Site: brandenburg
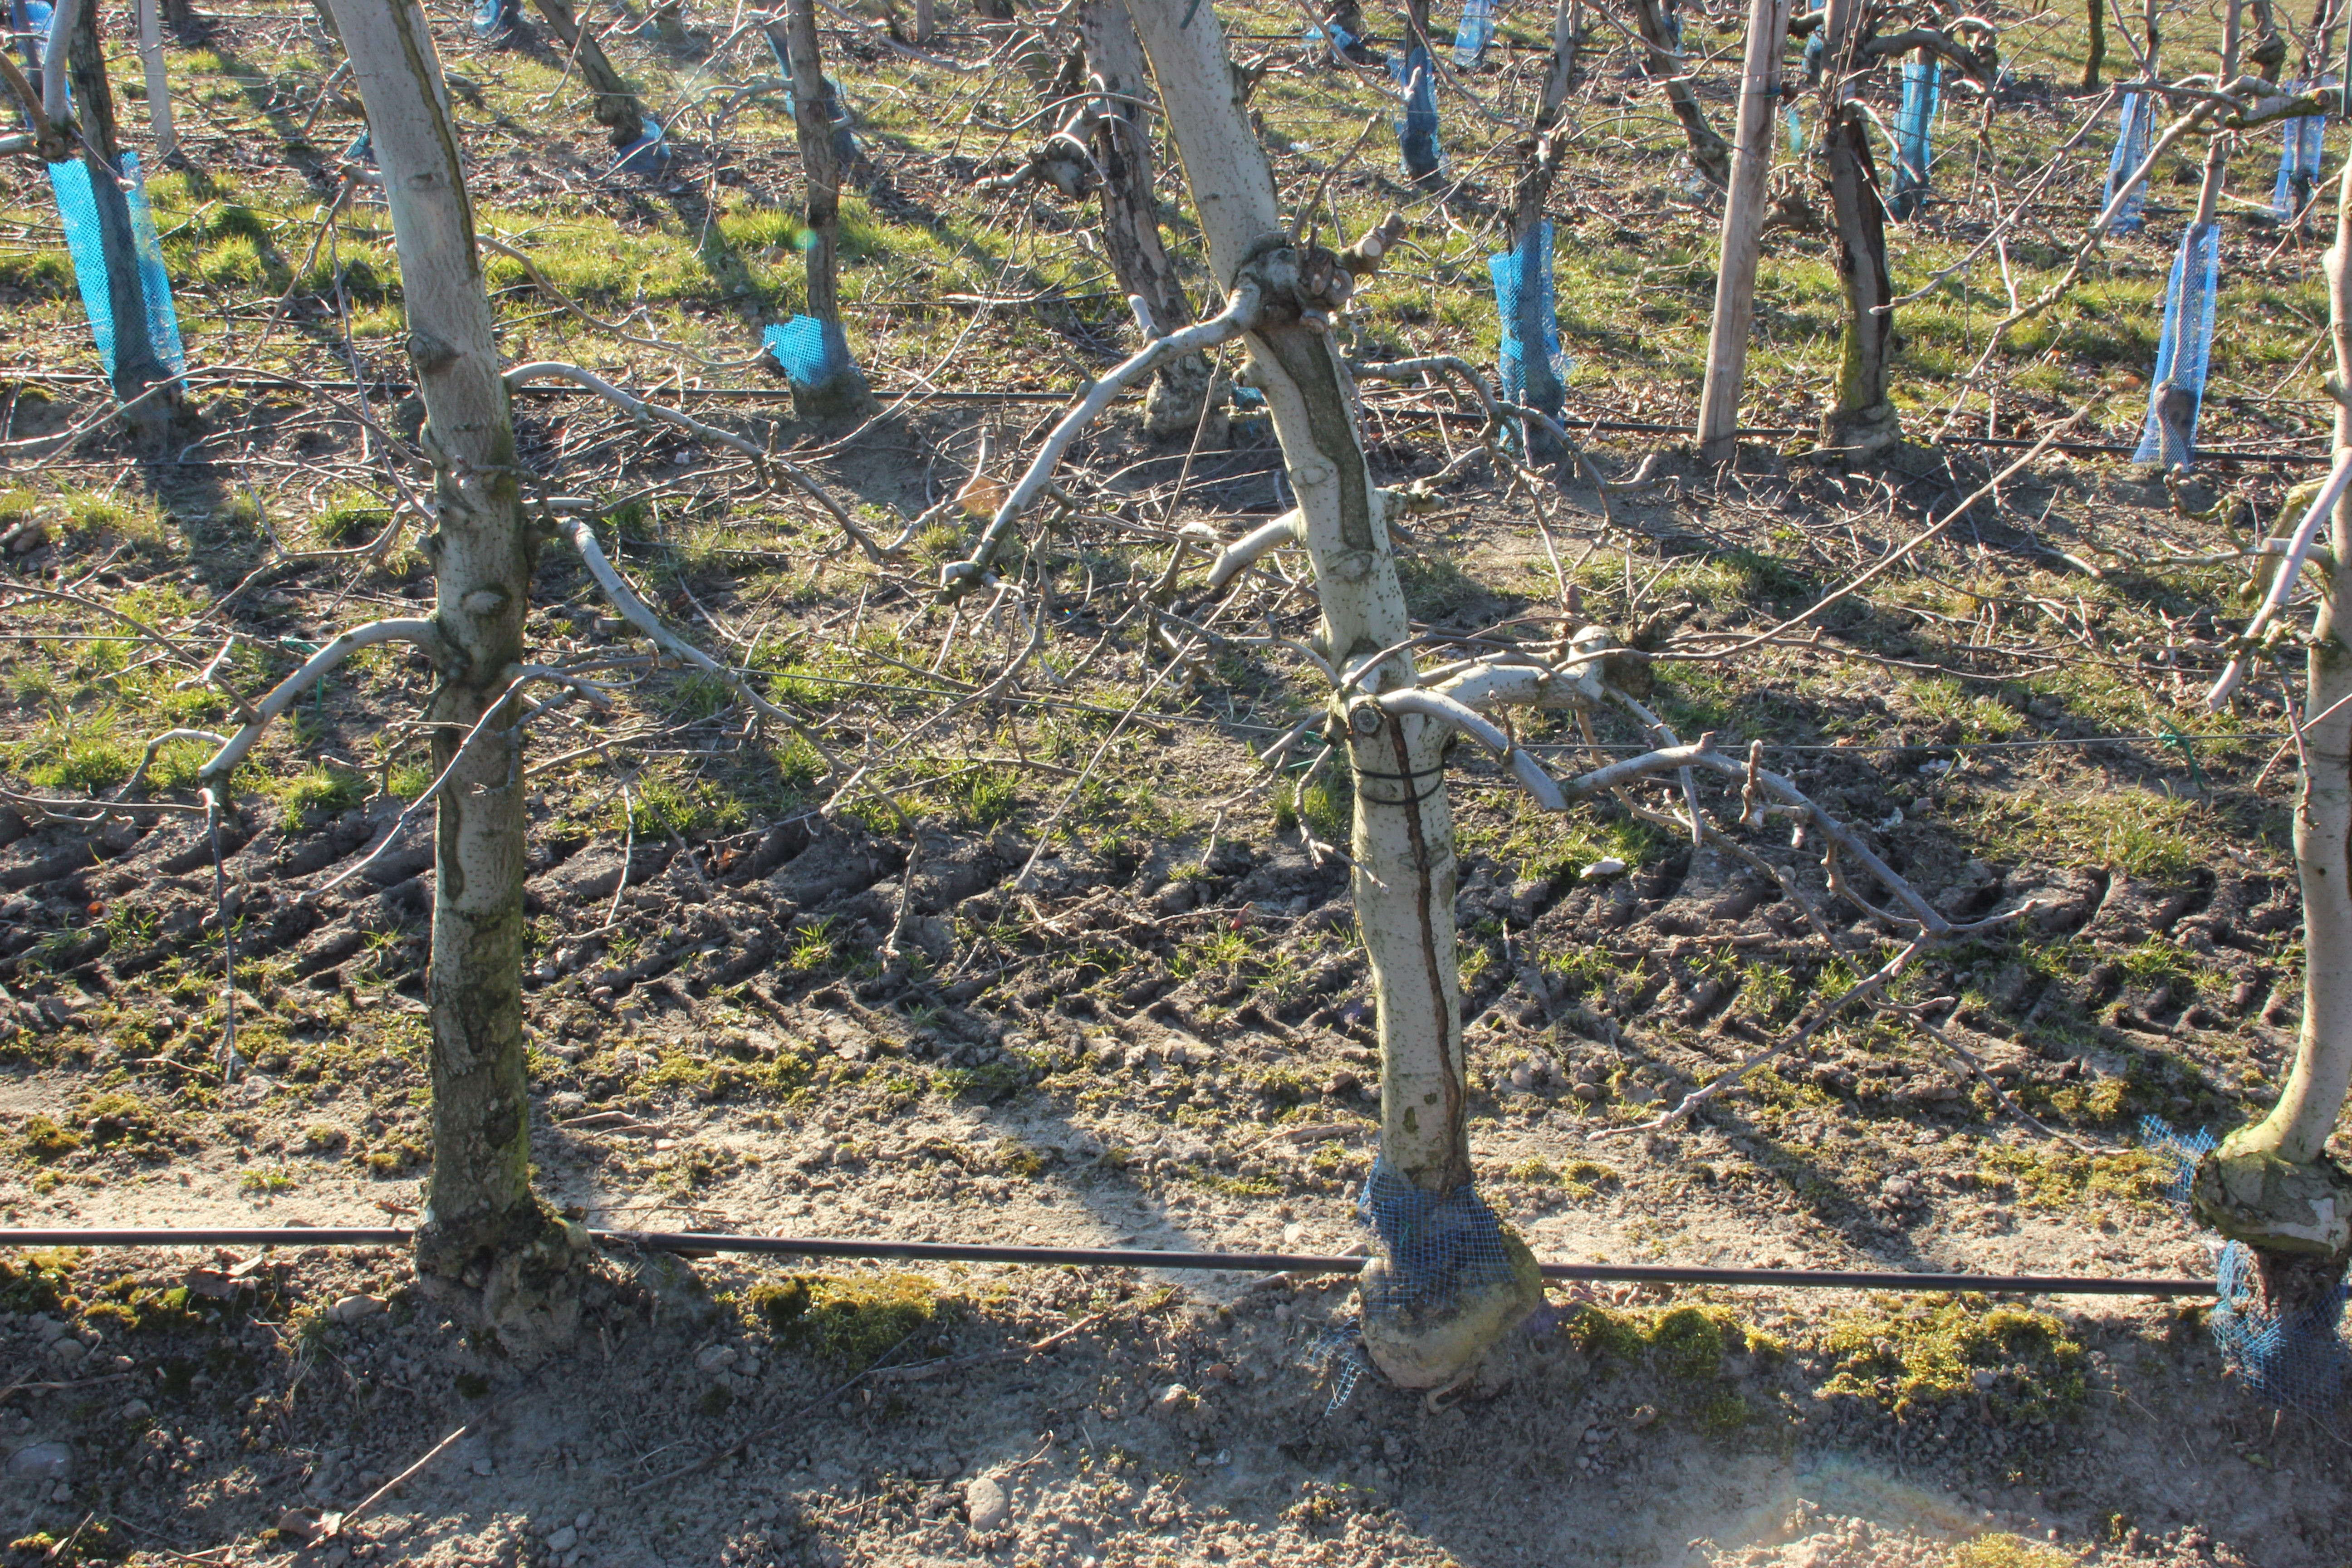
Growth stage (BBCH 03): Bud development